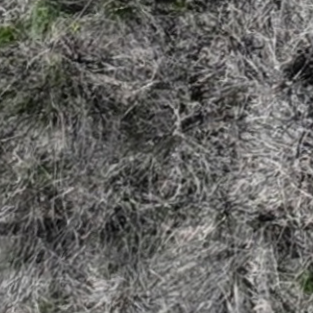
Month: may